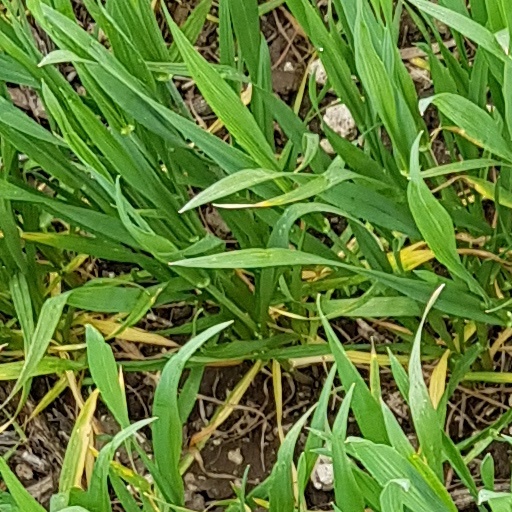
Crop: wheat